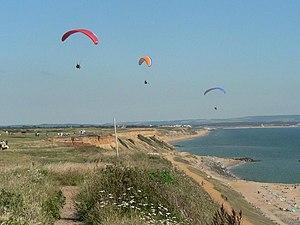
Barton on Sea est un village côtier situé dans le Hampshire, en Angleterre. En tant que colonie, Barton a une histoire qui remonte à l'époque de l'Angleterre anglo-saxonne, bien que le village moderne ait été en grande partie construit au XXᵉ siècle. C'est en réalité une banlieue de New Milton. Barton se distingue par la présence de nombreux fossiles dans les « lits géologiques de Barton », situés dans les falaises, ainsi que pour les défenses maritimes importantes construites pour défendre les côtes de l'érosion.